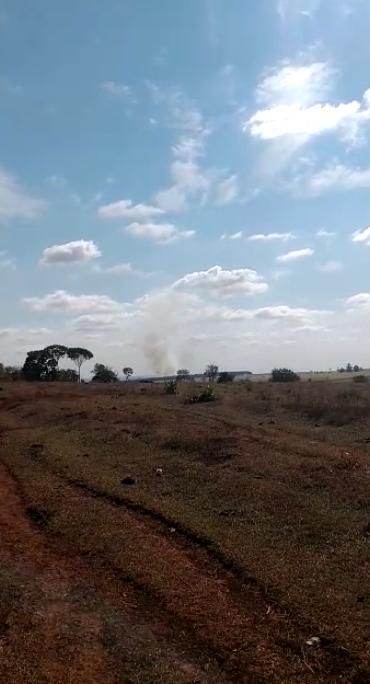
Fire: no
Smoke: yes